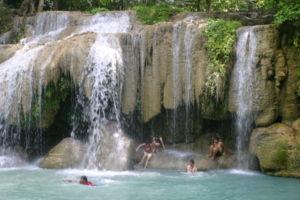
La Thaïlande compte 127 parcs nationaux ainsi que des parcs marins, certains sont en cours de création.